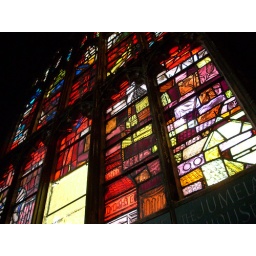
A beautiful, red (yay!) window in the Manchester Cathedral, Uk, in a peaceful afternoon of march.